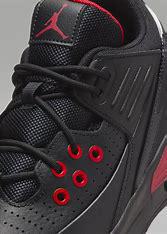
Brand: Jordan
Model: Max Aura 5